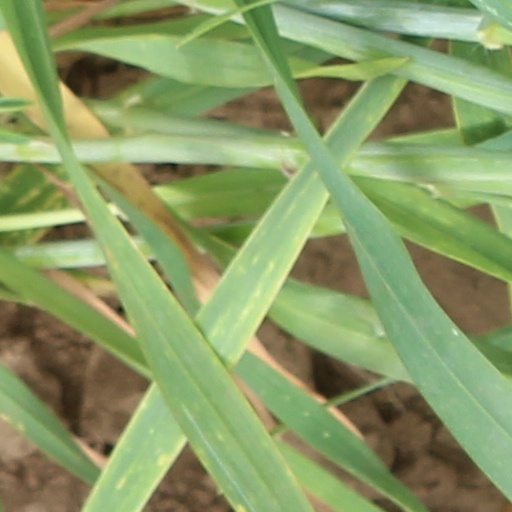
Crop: wheat